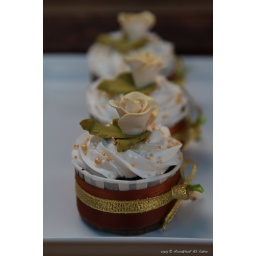
Cup cake by &lt;a href="dilladeli.my" rel="nofollow"&gt;Dilla's Deli&lt;/a&gt; Strobist: - 580exII camera left, shot to the wall on the left